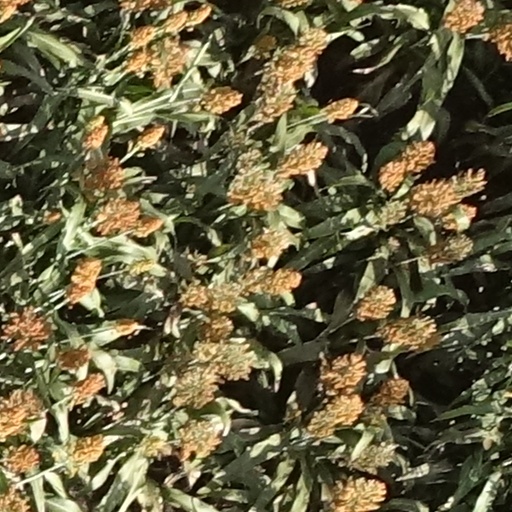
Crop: sorghum